Bowen, Queensland

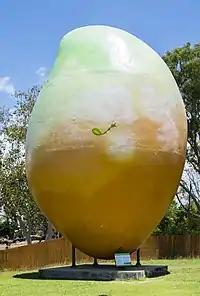
The Big Mango, Bowen, Queensland.

Elements of the Royal Australian Air Force (RAAF) have been operating from Bowen for almost two decades, beginning in the late 1920s. Three RAAF flying boat squadrons and one flying boat maintenance unit operated from the shores of Port Denison during World War 2 operating PBY Catalina and Martin Mariner amphibious seaplanes. No.55 (RAAF) Radar Station also operated from Cape Edgecumbe north-east of the town. The concrete seaplane aprons and ramps are still present.